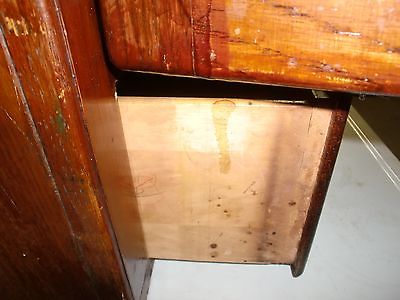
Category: cabinet